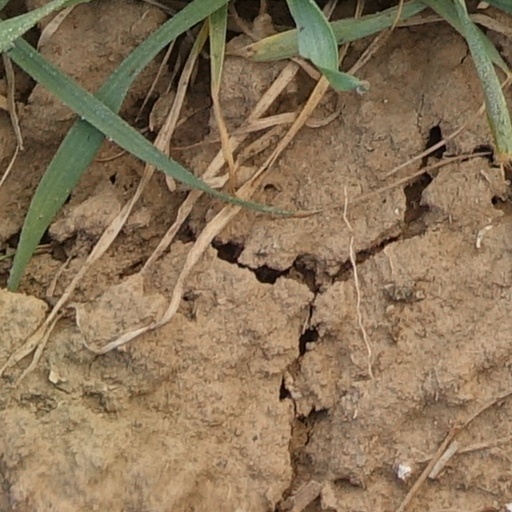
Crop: wheat